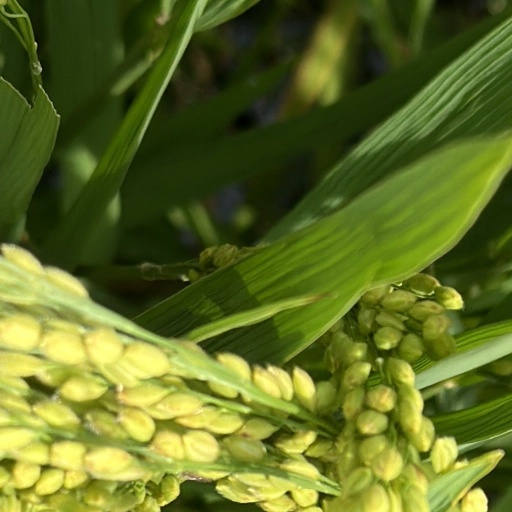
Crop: rice